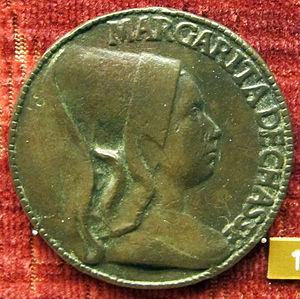
Jean Carondelet fut chancelier de Flandre et de Bourgogne de l'empereur Maximilien de Habsbourg.